Julio Grondona

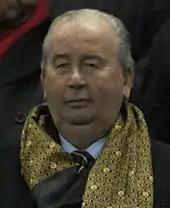
Grondona in 2007.

In 1979 Grondona was elected to succeed Huracán's David Bracuto as head of the Argentine Football Association, immediately after Argentina's 1978 FIFA World Cup win.